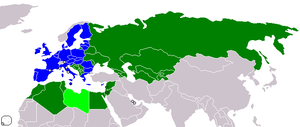
Tempus est un programme européen visant à apporter un appui à la modernisation des systèmes d’enseignement supérieur des pays d'Europe centrale et orientale, d'Europe du Sud-Est, d’Asie centrale et de la Méditerranée.